James Hamilton Stanhope

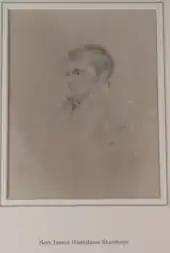
The Hon. James Hamilton Stanhope

James Hamilton Stanhope (1788 – 5 March 1825) was a British Army officer who fought in the Peninsular War and at the Battle of Waterloo. He was a Member of Parliament for Buckingham, 1817–1818, Fowey, 1818–1819, and Dartmouth, 1822–1825.